2000 NLL season

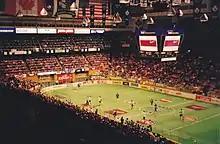
The Toronto Rock vs Albany Attack on 8 April 2000

One expansion team was added to the NLL for the 2000 season, the Albany Attack. In addition, the Baltimore Thunder left Baltimore and became the Pittsburgh CrosseFire, though the franchise would only last a single season in Pittsburgh before moving to Washington.